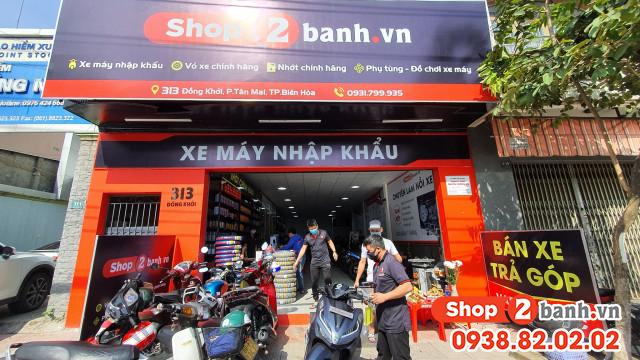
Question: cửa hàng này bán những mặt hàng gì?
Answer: cửa hàng này bán các loại xe máy nhập khẩu